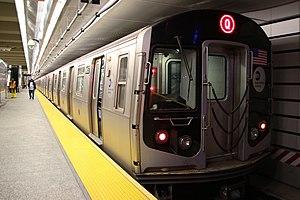
La Q Broadway Express est une ligne du métro de New York. Sa couleur est le jaune étant donné qu'elle circule sur la BMT Broadway Line sur la majorité de son tracé à Manhattan. Elle est issue du réseau de l'ancienne Brooklyn-Manhattan Transit Corporation, rattachée à la Division B et compte 35 stations. Entre 1988 et 2001, la desserte Q circulait sur l'IND Sixth Avenue Line et possédait donc un logo orange.